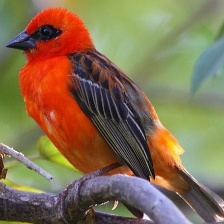
Species: RED FODY
Scientific name: FOUDIA MADAGASCARIENSIS